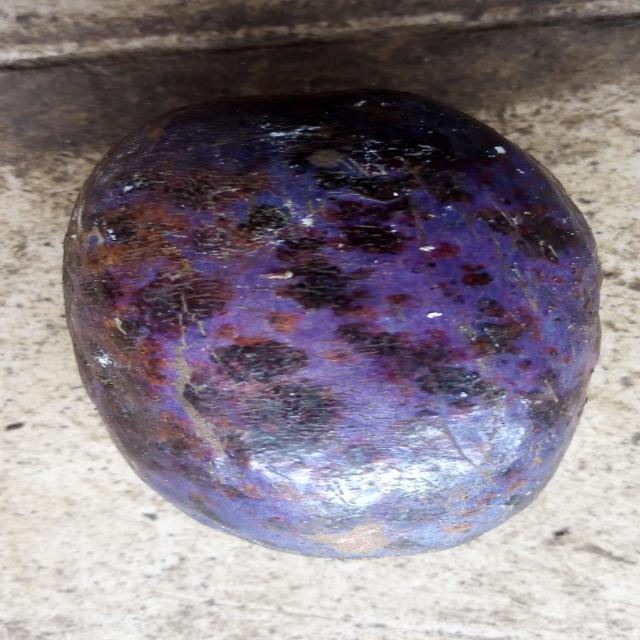
Plum grade: spotted